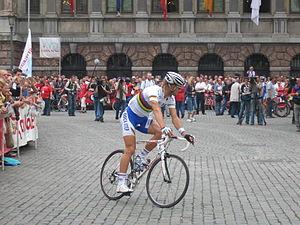
Time Sport International est un fabricant et équipementier cycliste haut de gamme installé à Voreppe, dans le département français de l’Isère, reconnu principalement pour ses cadres en carbone et ses pédales automatiques innovants. Depuis 1986, le service de recherche et développement de Time a développé de nombreuses technologies, qui sont aujourd'hui brevetées et utilisées dans leurs produits comme la fourche AKTIV, l'injection de la résine sous pression et la technologie CMT.